N2 (South Africa)

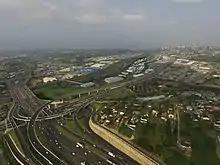
The Umgeni Interchange

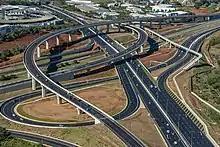
The Mount Edgecombe Interchange

The N2 enters the eThekwini Metropolitan Area south of Durban as a dual carriageway freeway just north of Scottburgh. It runs past the towns of Umkomaas (eMkhomazi) and Umgababa, before entering the built-up urban area of eThekwini at Kingsburgh and Amanzimtoti. It runs past Isipingo and the old Durban International Airport, before meeting the southern terminus of the M4 freeway at Umlazi; with the M4 providing access to the Durban CBD. After the M4 interchange, the N2 runs as an eight-lane dual carriageway freeway around the city of Durban known as the Outer Ring Road, bypassing the suburbs of Mobeni, Chatsworth, Sarnia, Ridgeview and Chesterville, with the M1 Higginson Highway intersection and the M7 Solomon Mahlangu Drive interchange providing access to these suburbs as well as the town of Queensburgh.